Million Dollar Baby

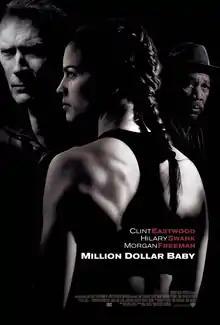
Theatrical release poster

Million Dollar Baby is a 2004 American sports drama film directed, co-produced, scored by and starring Clint Eastwood from a screenplay by Paul Haggis. It is based on stories from the 2000 collection "" by F.X. Toole, the pen name of fight manager and cutman Jerry Boyd, and also stars Hilary Swank and Morgan Freeman. The film follows Margaret "Maggie" Fitzgerald (Swank), an underdog amateur boxer who is helped by an underappreciated boxing trainer (Eastwood) to achieve her dream of becoming a professional.